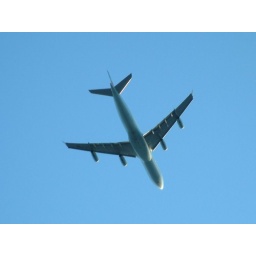
Long-range airplane just above the city. You can see 1..5 low-flying planes at once in the sky almost anytime.